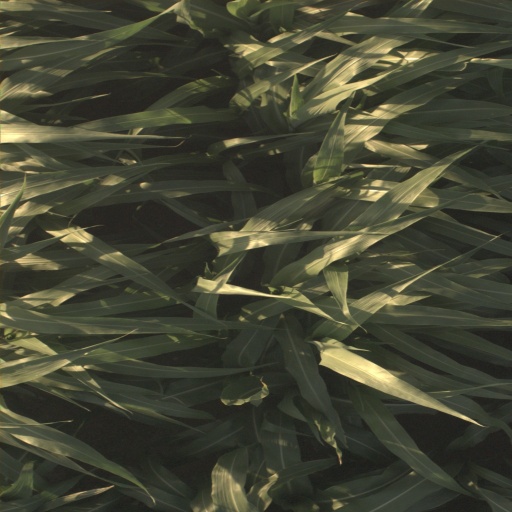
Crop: sorghum